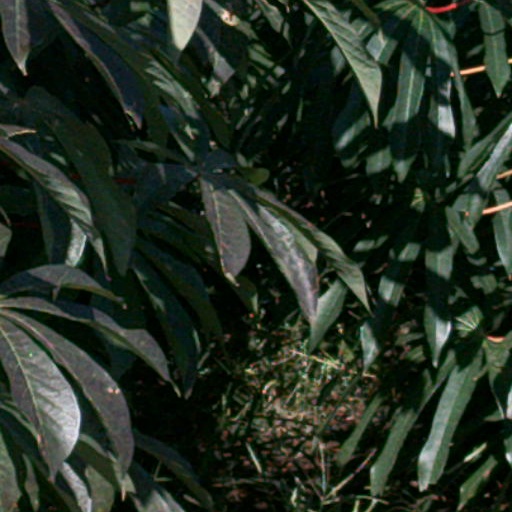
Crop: cassava